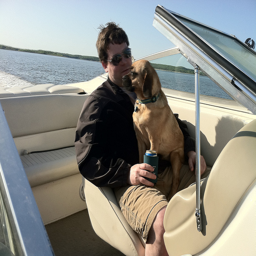
A man riding in a boat with a dog on his lap,
A man holding a beer and his dog on a boat in the water.
A man on a boat rides with his dog sitting on his lap.
Man sitting in seat with dog aboard boat on open water.
A man and dog riding in a boat.